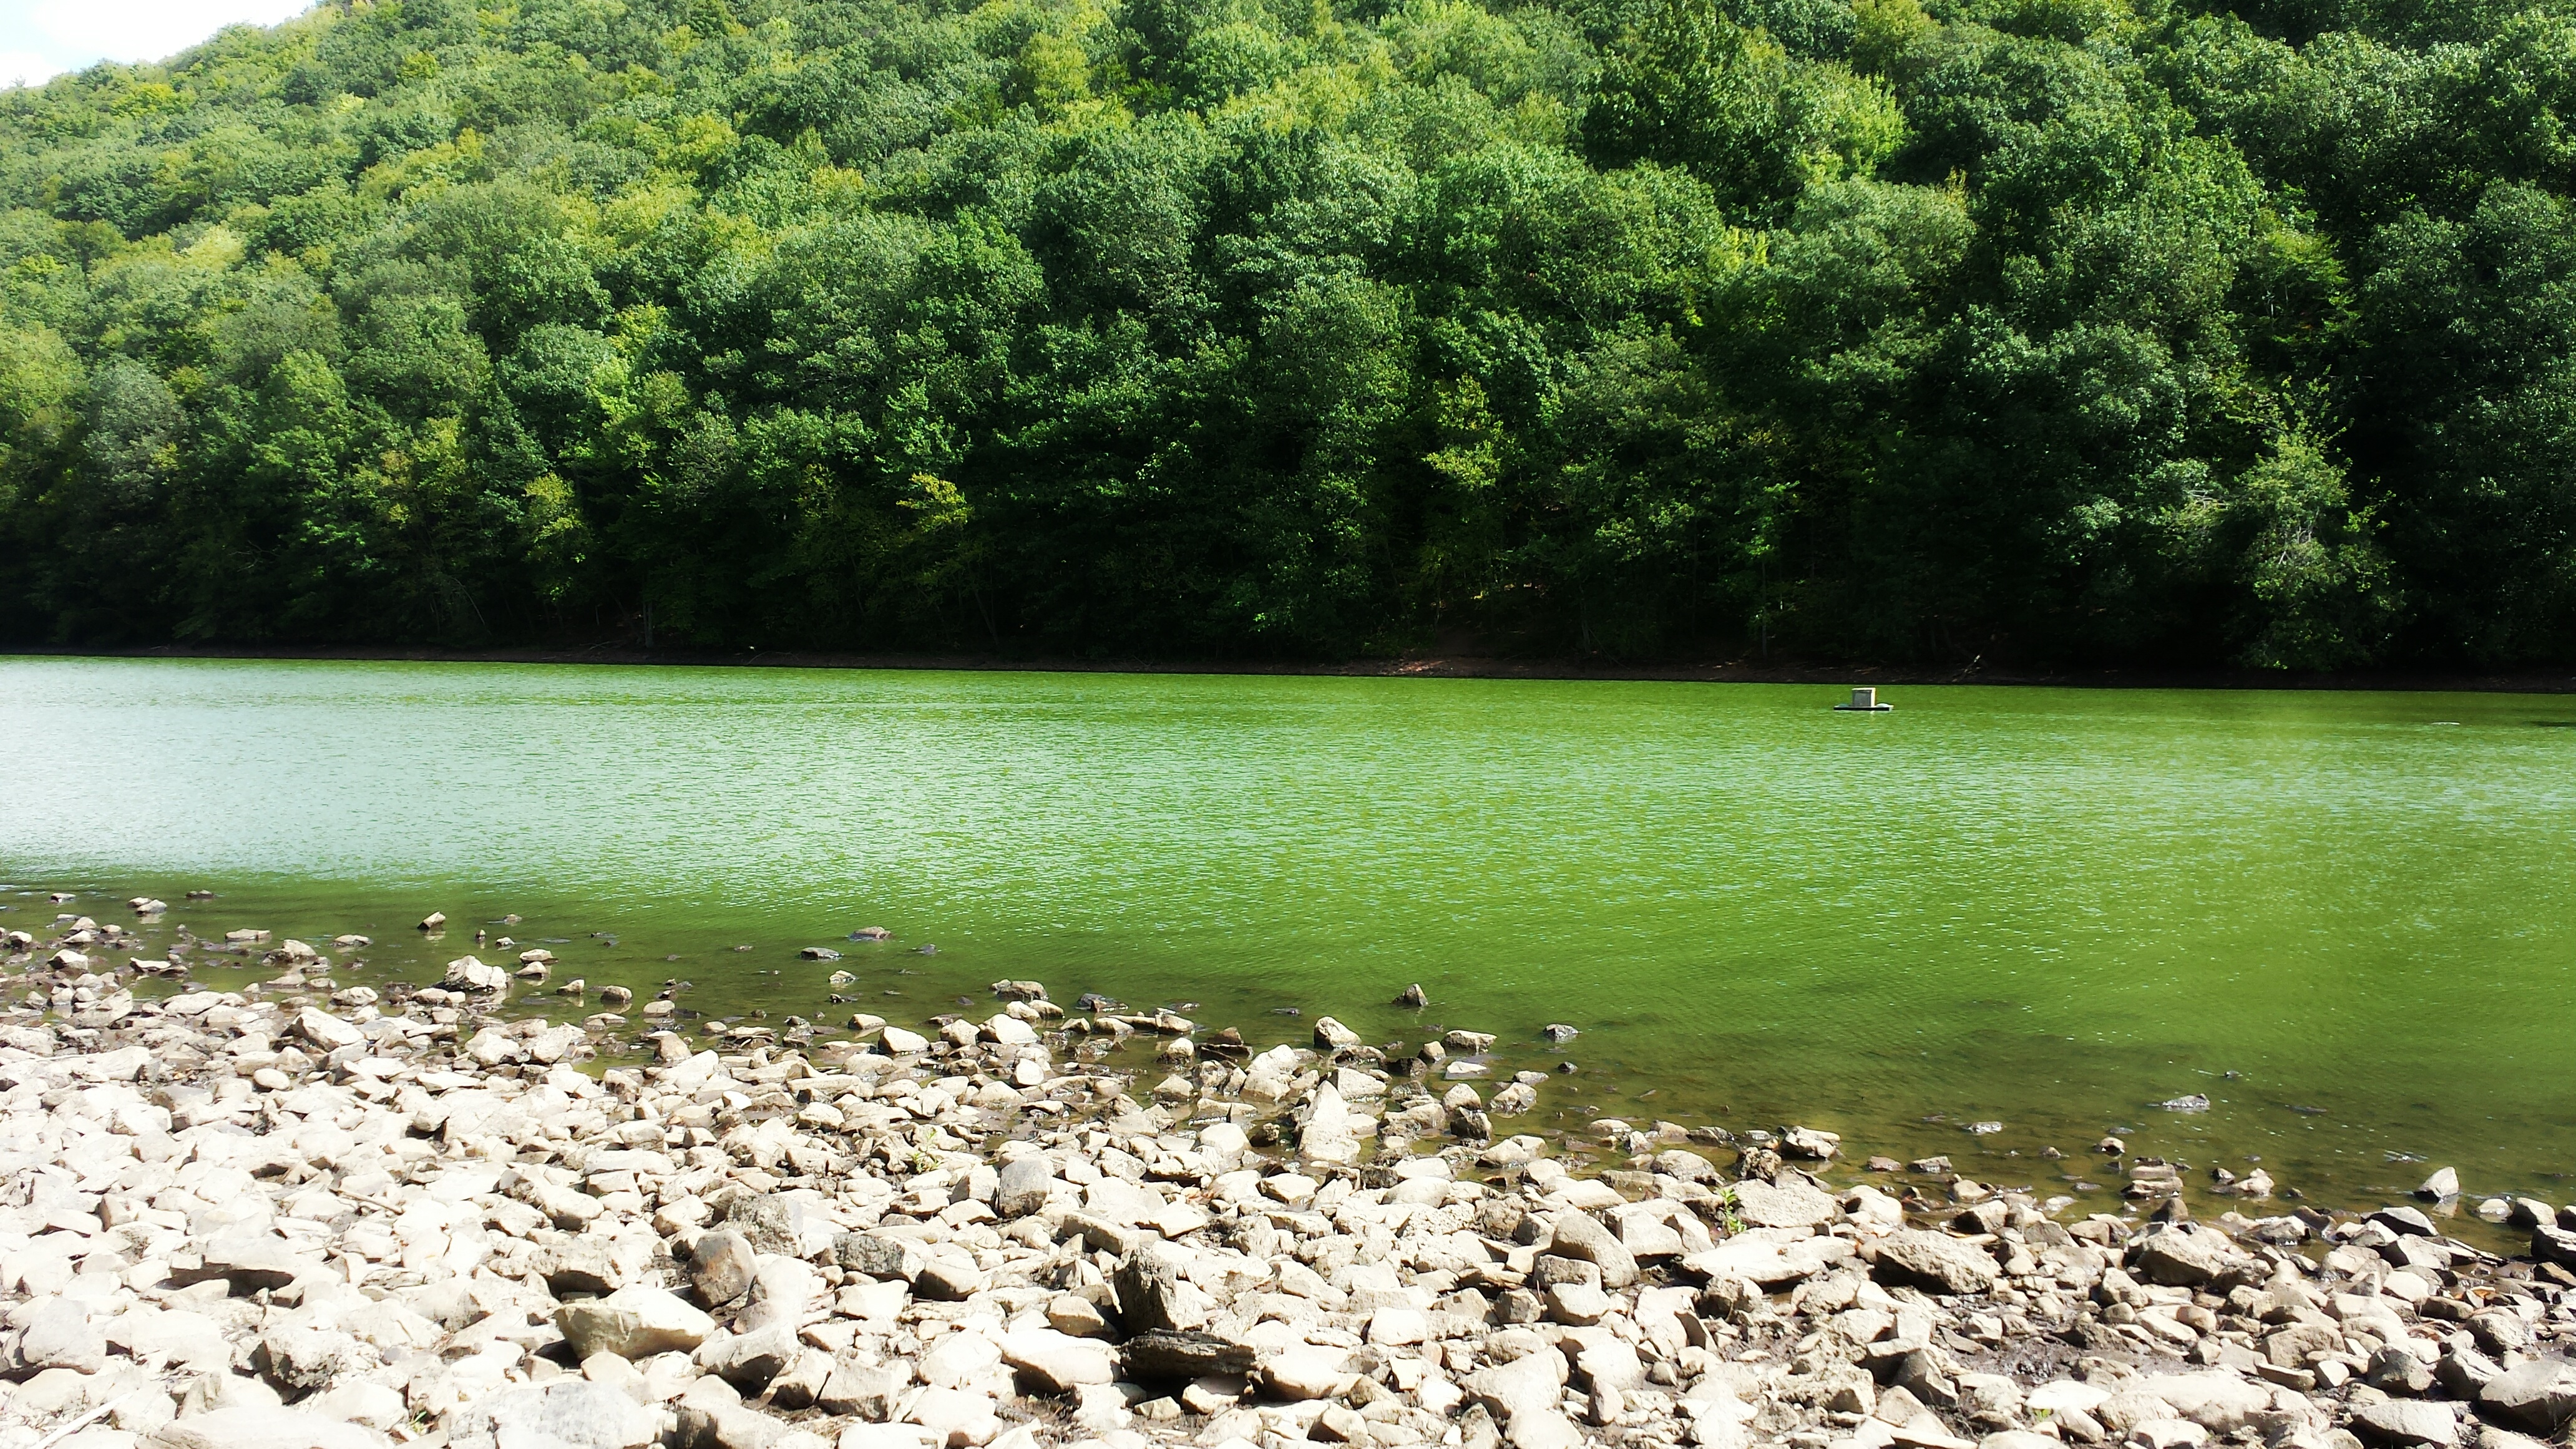
landscape, tree, water, nature, lake, river, pond, reservoir, wetland, habitat, summer time, connecticut, green water, giuffrida park, river shore